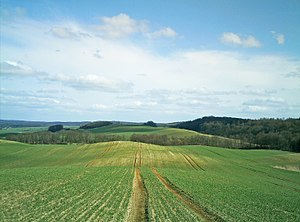
Naturpark Am Stettiner Haff
Landskab i  Naturparken (Brohmer Berge)
Naturpark Am Stettiner Haff er en af syv naturparker i den tyske delstat Mecklenburg-Vorpommern.